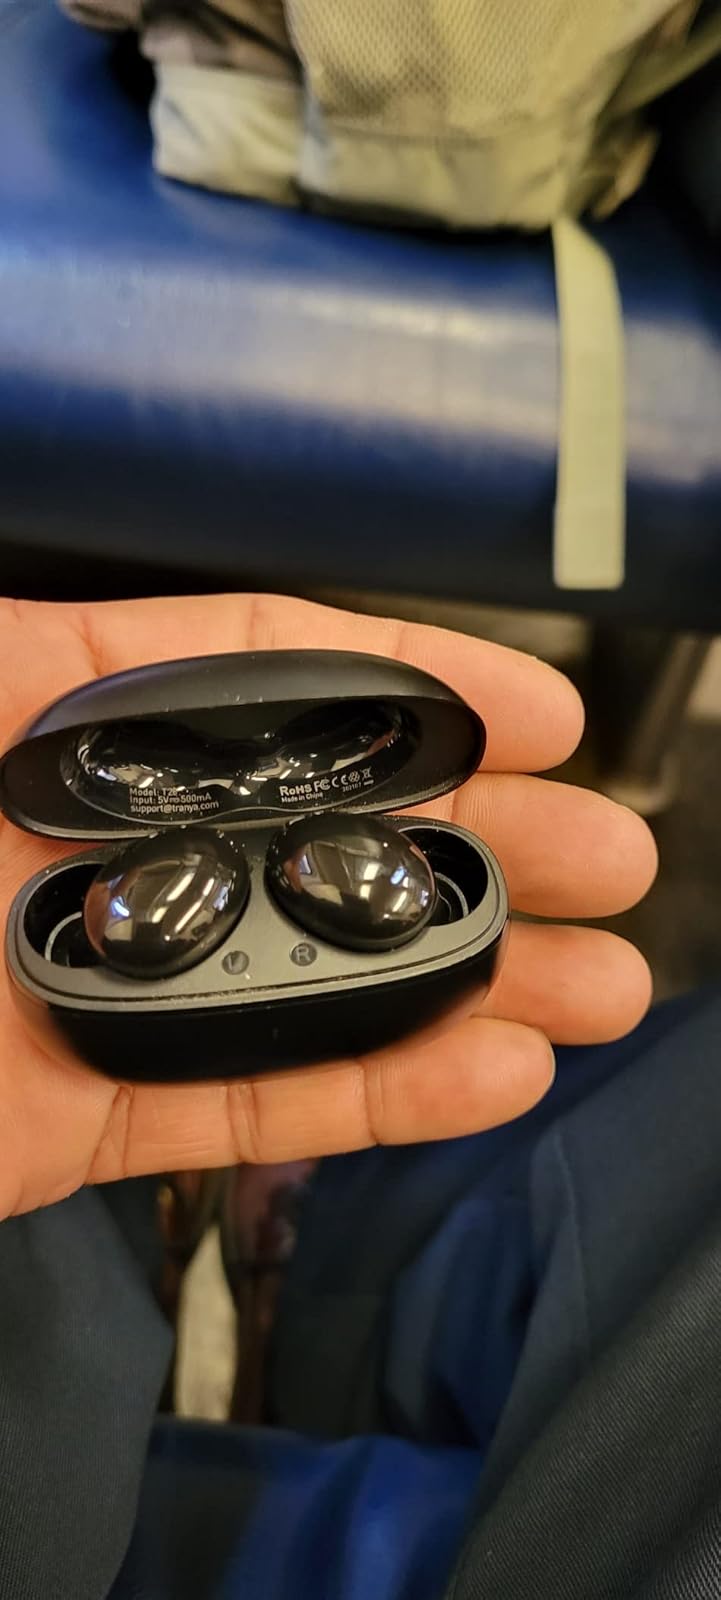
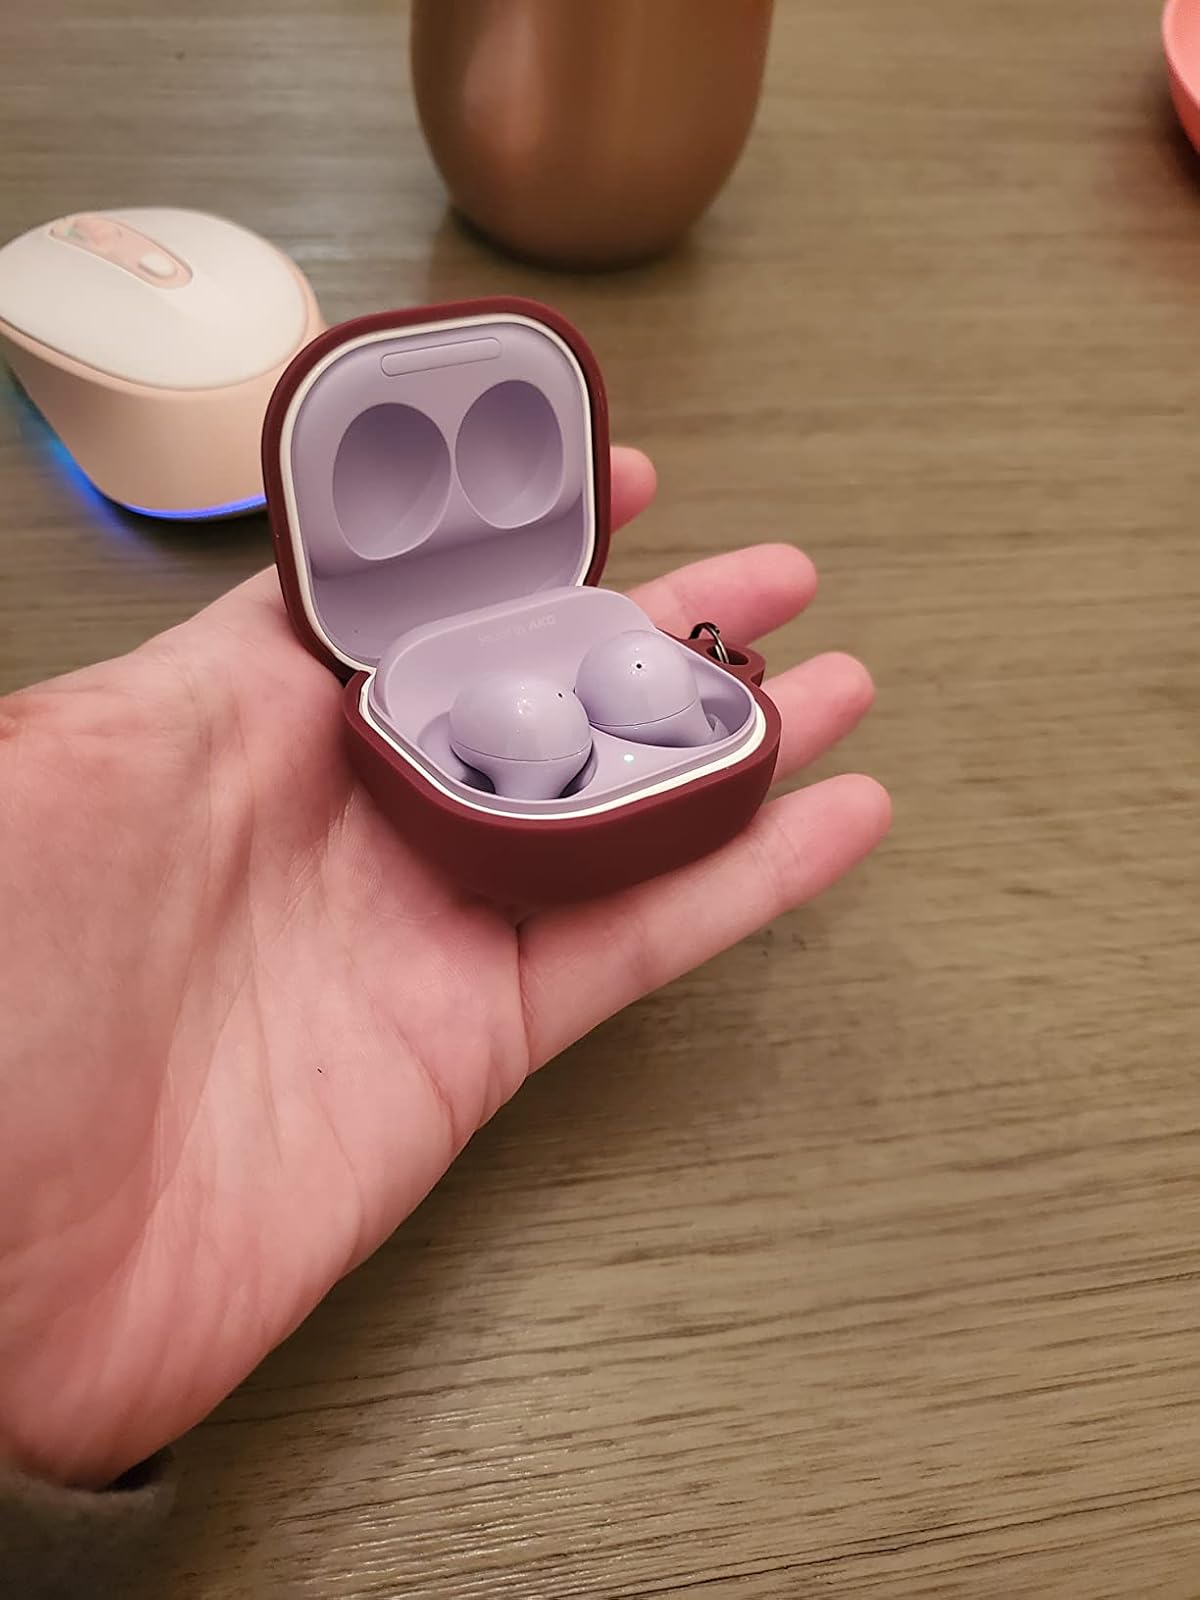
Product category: earbuds
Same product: no